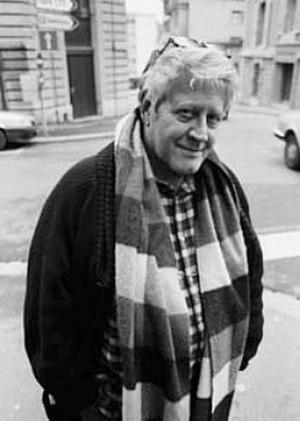
Hugo Pratt
Hugo Pratt, nom de plume de Ugo Eugenio Prat, né à Rimini en Italie le 15 juin 1927 et mort à Pully en Suisse, le 20 août 1995, est un auteur de bande dessinée italien. Son œuvre la plus connue est Corto Maltese, qui a largement dépassé le champ de la bande dessinée. De l'œuvre de Pratt on peut retenir quelques mots-clé, indissociables de sa vie : voyages, aventure, érudition, ésotérisme, mystère, poésie, mélancolie. Le terme « dessin intelligent » est souvent employé pour décrire l’ensemble de son œuvre. Son sens des contrastes entre le noir et le blanc et ses talents de conteur ont fait de lui un des plus grands maîtres du « neuvième art ».
Le Léman, appelé aussi lac de Genève, ou par tautologie lac Léman, est un lac d'origine glaciaire situé en Suisse et en France ; par sa superficie, c'est le plus grand lac alpin et subalpin d'Europe.